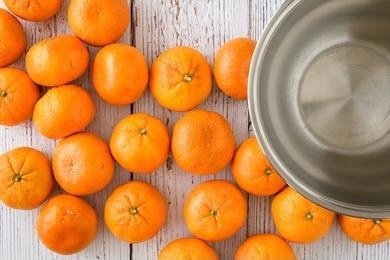
Label: mandarine